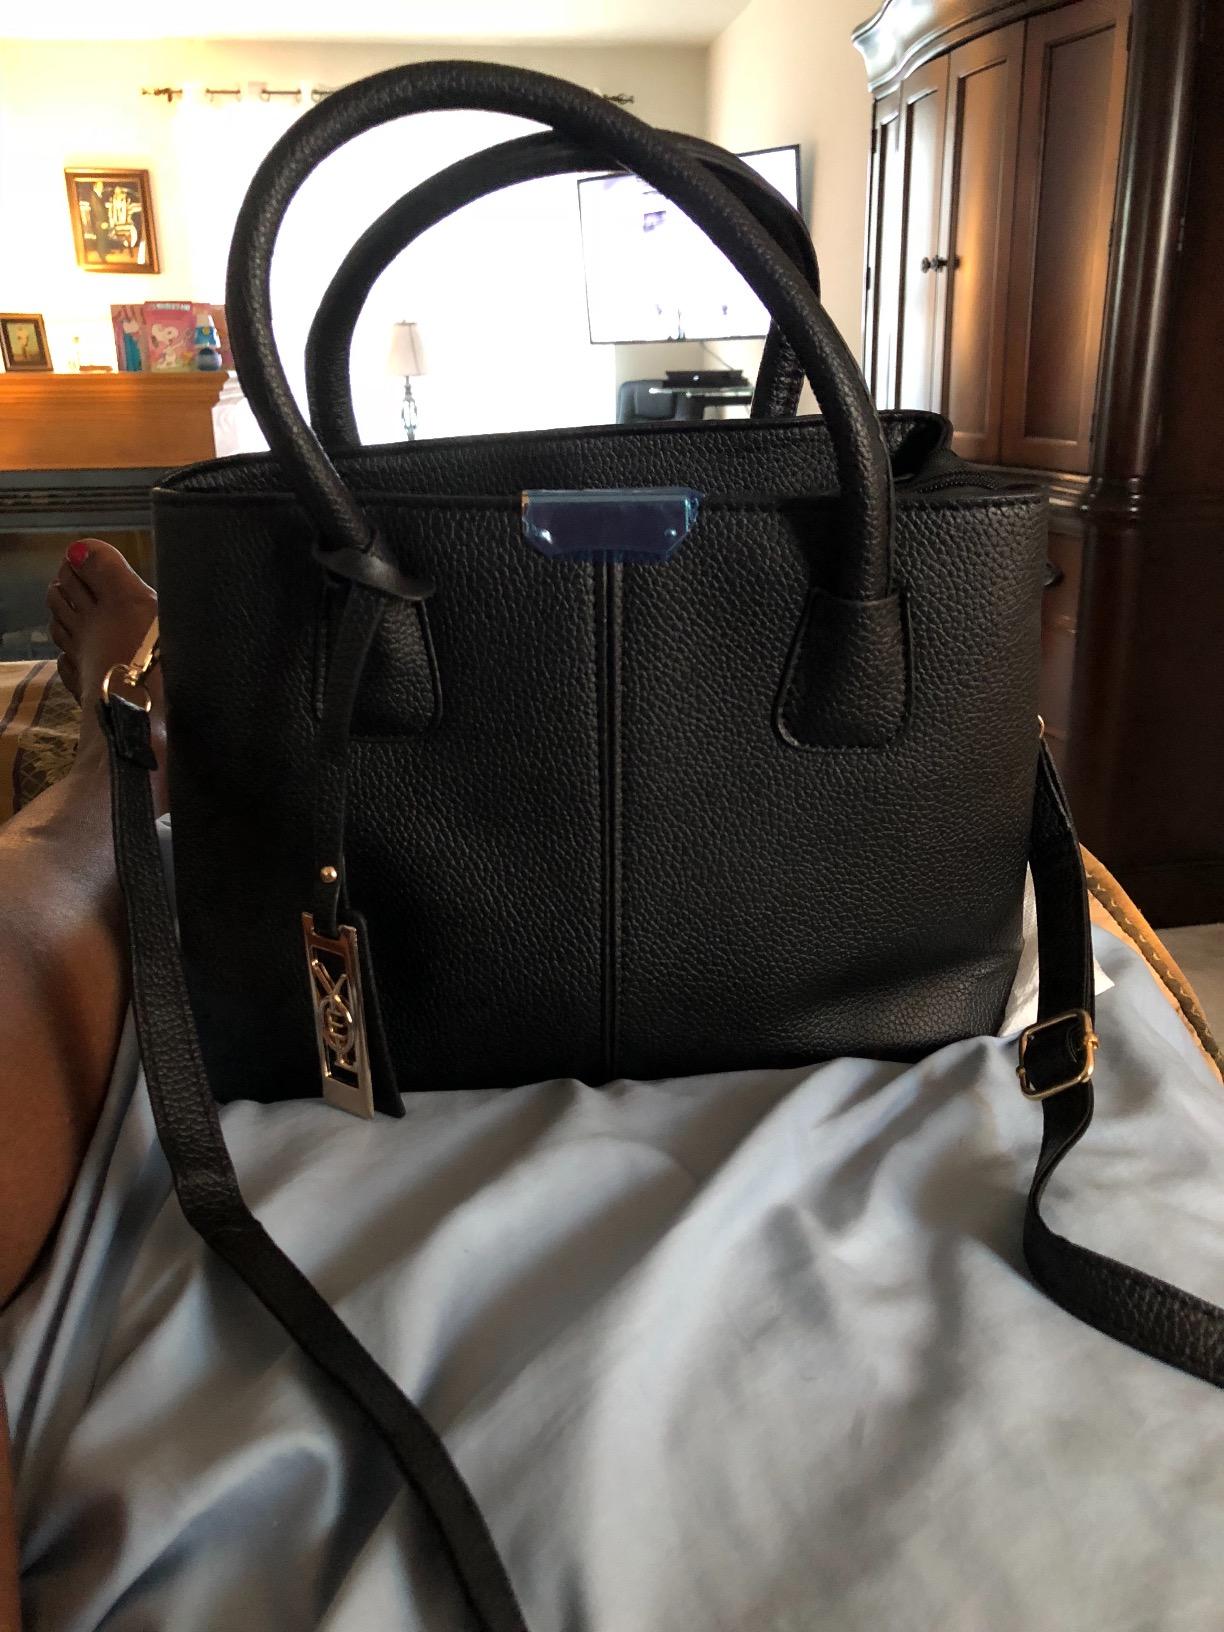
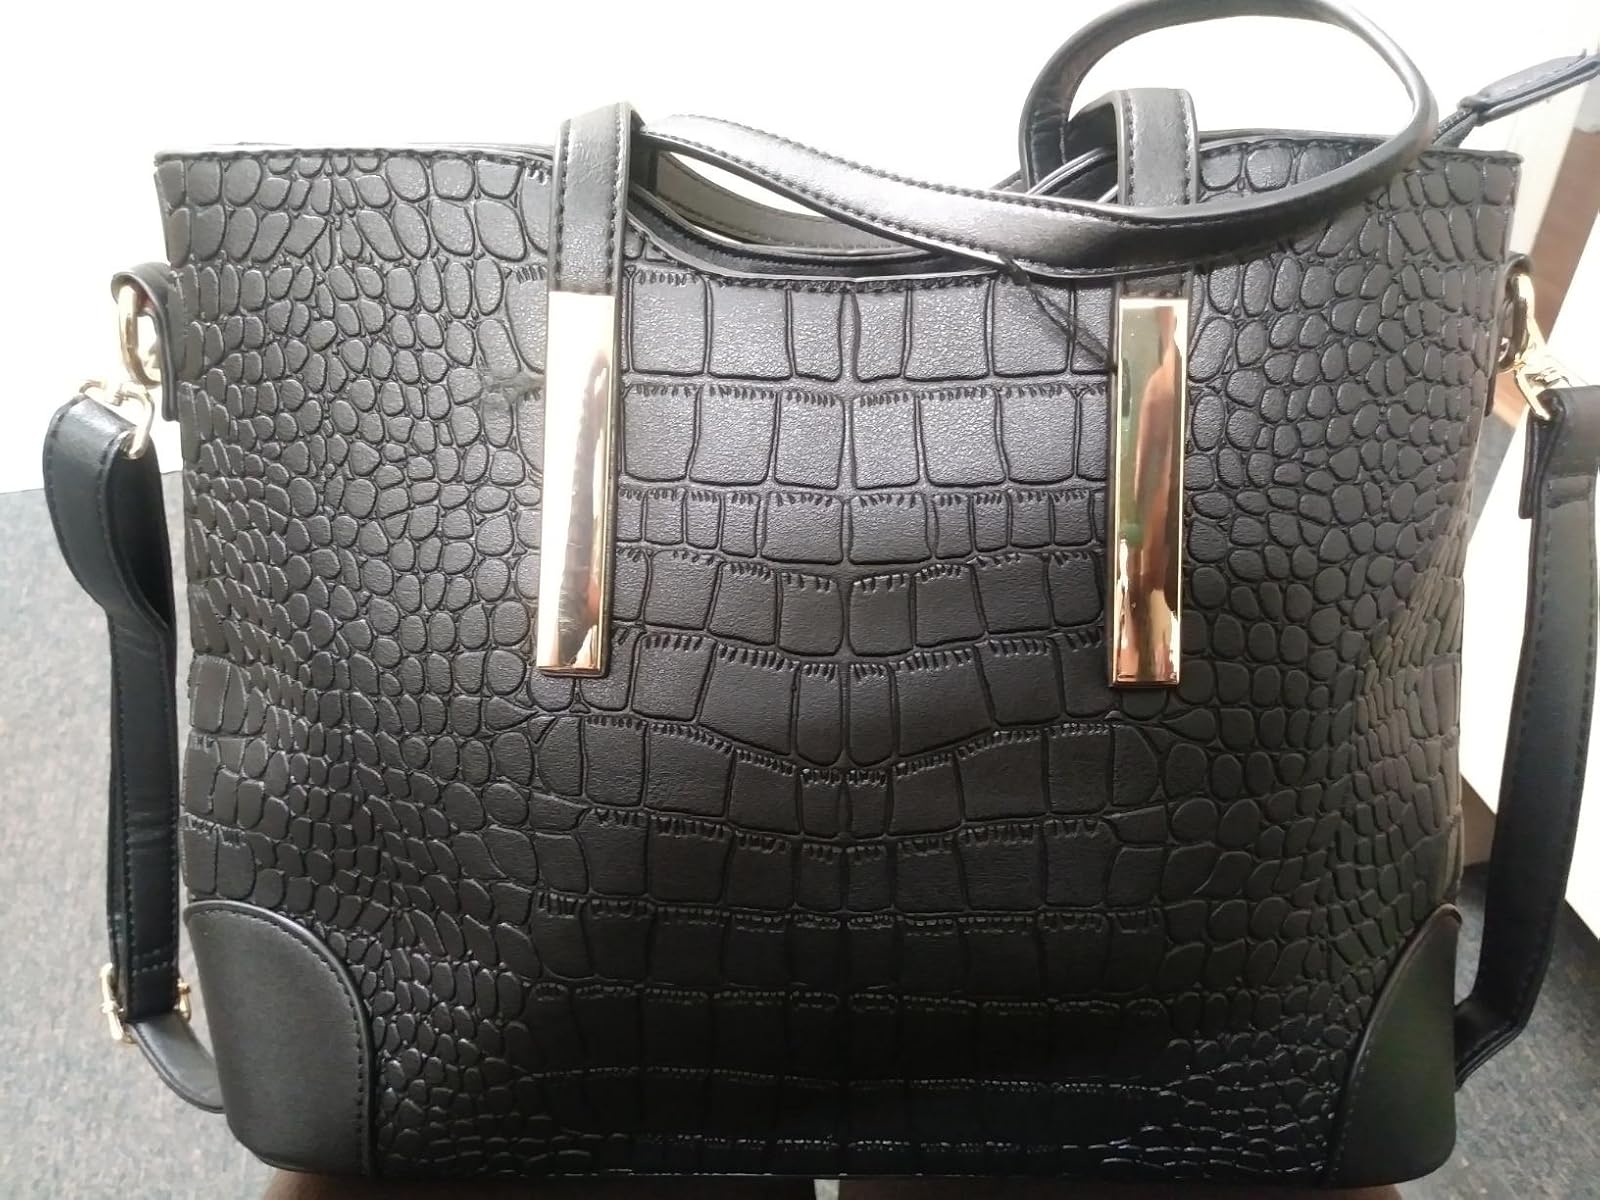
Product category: accessories_handbag
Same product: no